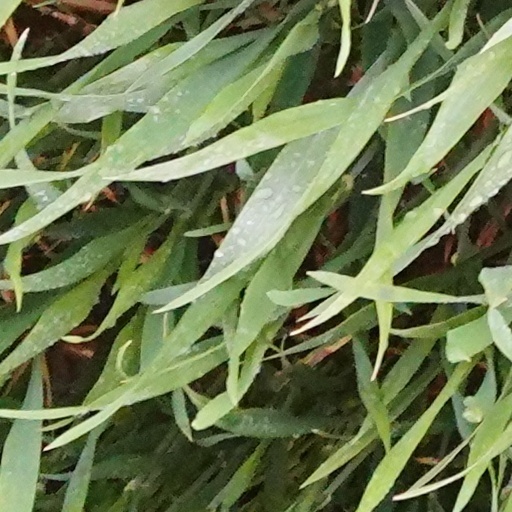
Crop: wheat